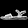
Label: Sandal